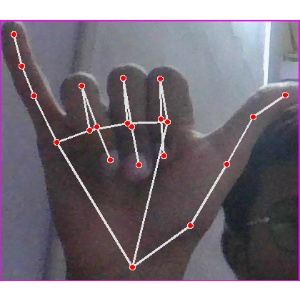
अक्षर: य